Vaughan Fire and Rescue Services

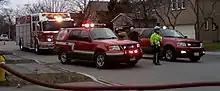
Vaughan Fire chief and platoon chief coordinating activities on site of a house fire in 2014

Vaughan Fire and Rescue Service's biggest division is the Operations Division. The Operations Division is the division that is responsible for responding to emergency calls. VFRS's total average response time to emergencies is six minutes and 19 seconds. The most common emergency call that VFRS responds to are medical calls, with 36% of calls in 2015 being medical related. VFRS also responds to a large number of false alarms, with 24% of calls in 2015 being false alarms. In the north parts of the city, VFRS primarily deals with rural scenarios, and in the south parts of the city the incidents are largely urban.